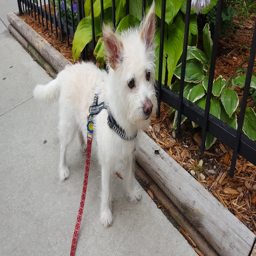
august pet of the month